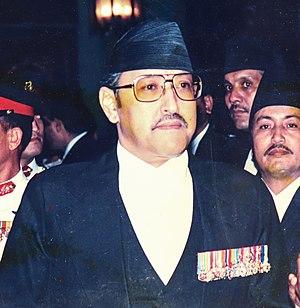
Le massacre de la famille royale du Népal a eu lieu le 1ᵉʳ juin 2001 dans l'ancien palais royal, à Katmandou. Au cours d'une réunion familiale ou d'un simple dîner en famille, une fusillade éclate dans le palais royal provoquant la mort de dix membres de la famille royale népalaise, dont le roi Birendra, son épouse la reine Aishwarya, et leurs héritiers directs. Le prince héritier Dipendra, reconnu comme responsable du massacre, devient roi mais succombe à son tour trois jours plus tard à la suite de sa tentative de suicide, laissant son oncle, Gyanendra accéder au trône.
Birendra Bir Bikram Shah Dev, né le 28 décembre 1945 à Katmandou et mort le 1ᵉʳ juin 2001 dans la même ville, est roi du Népal de 1972 à 2001.